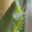
Label: caterpillar